Nur Fettahoğlu

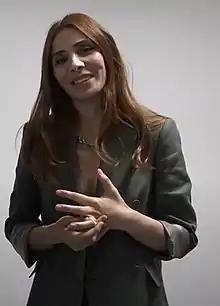
Fettahoğlu at the 2017 BIAF Awards, winning Best International Actress

Asiye Nur Fettahoğlu (born Duisburg, 12 November 1980) is a Turkish-German actress, model, television presenter and fashion designer known for playing numerous characters in several films and television series, including her role as Mahidevran Sultan in "Muhteşem Yüzyıl".